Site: brandenburg
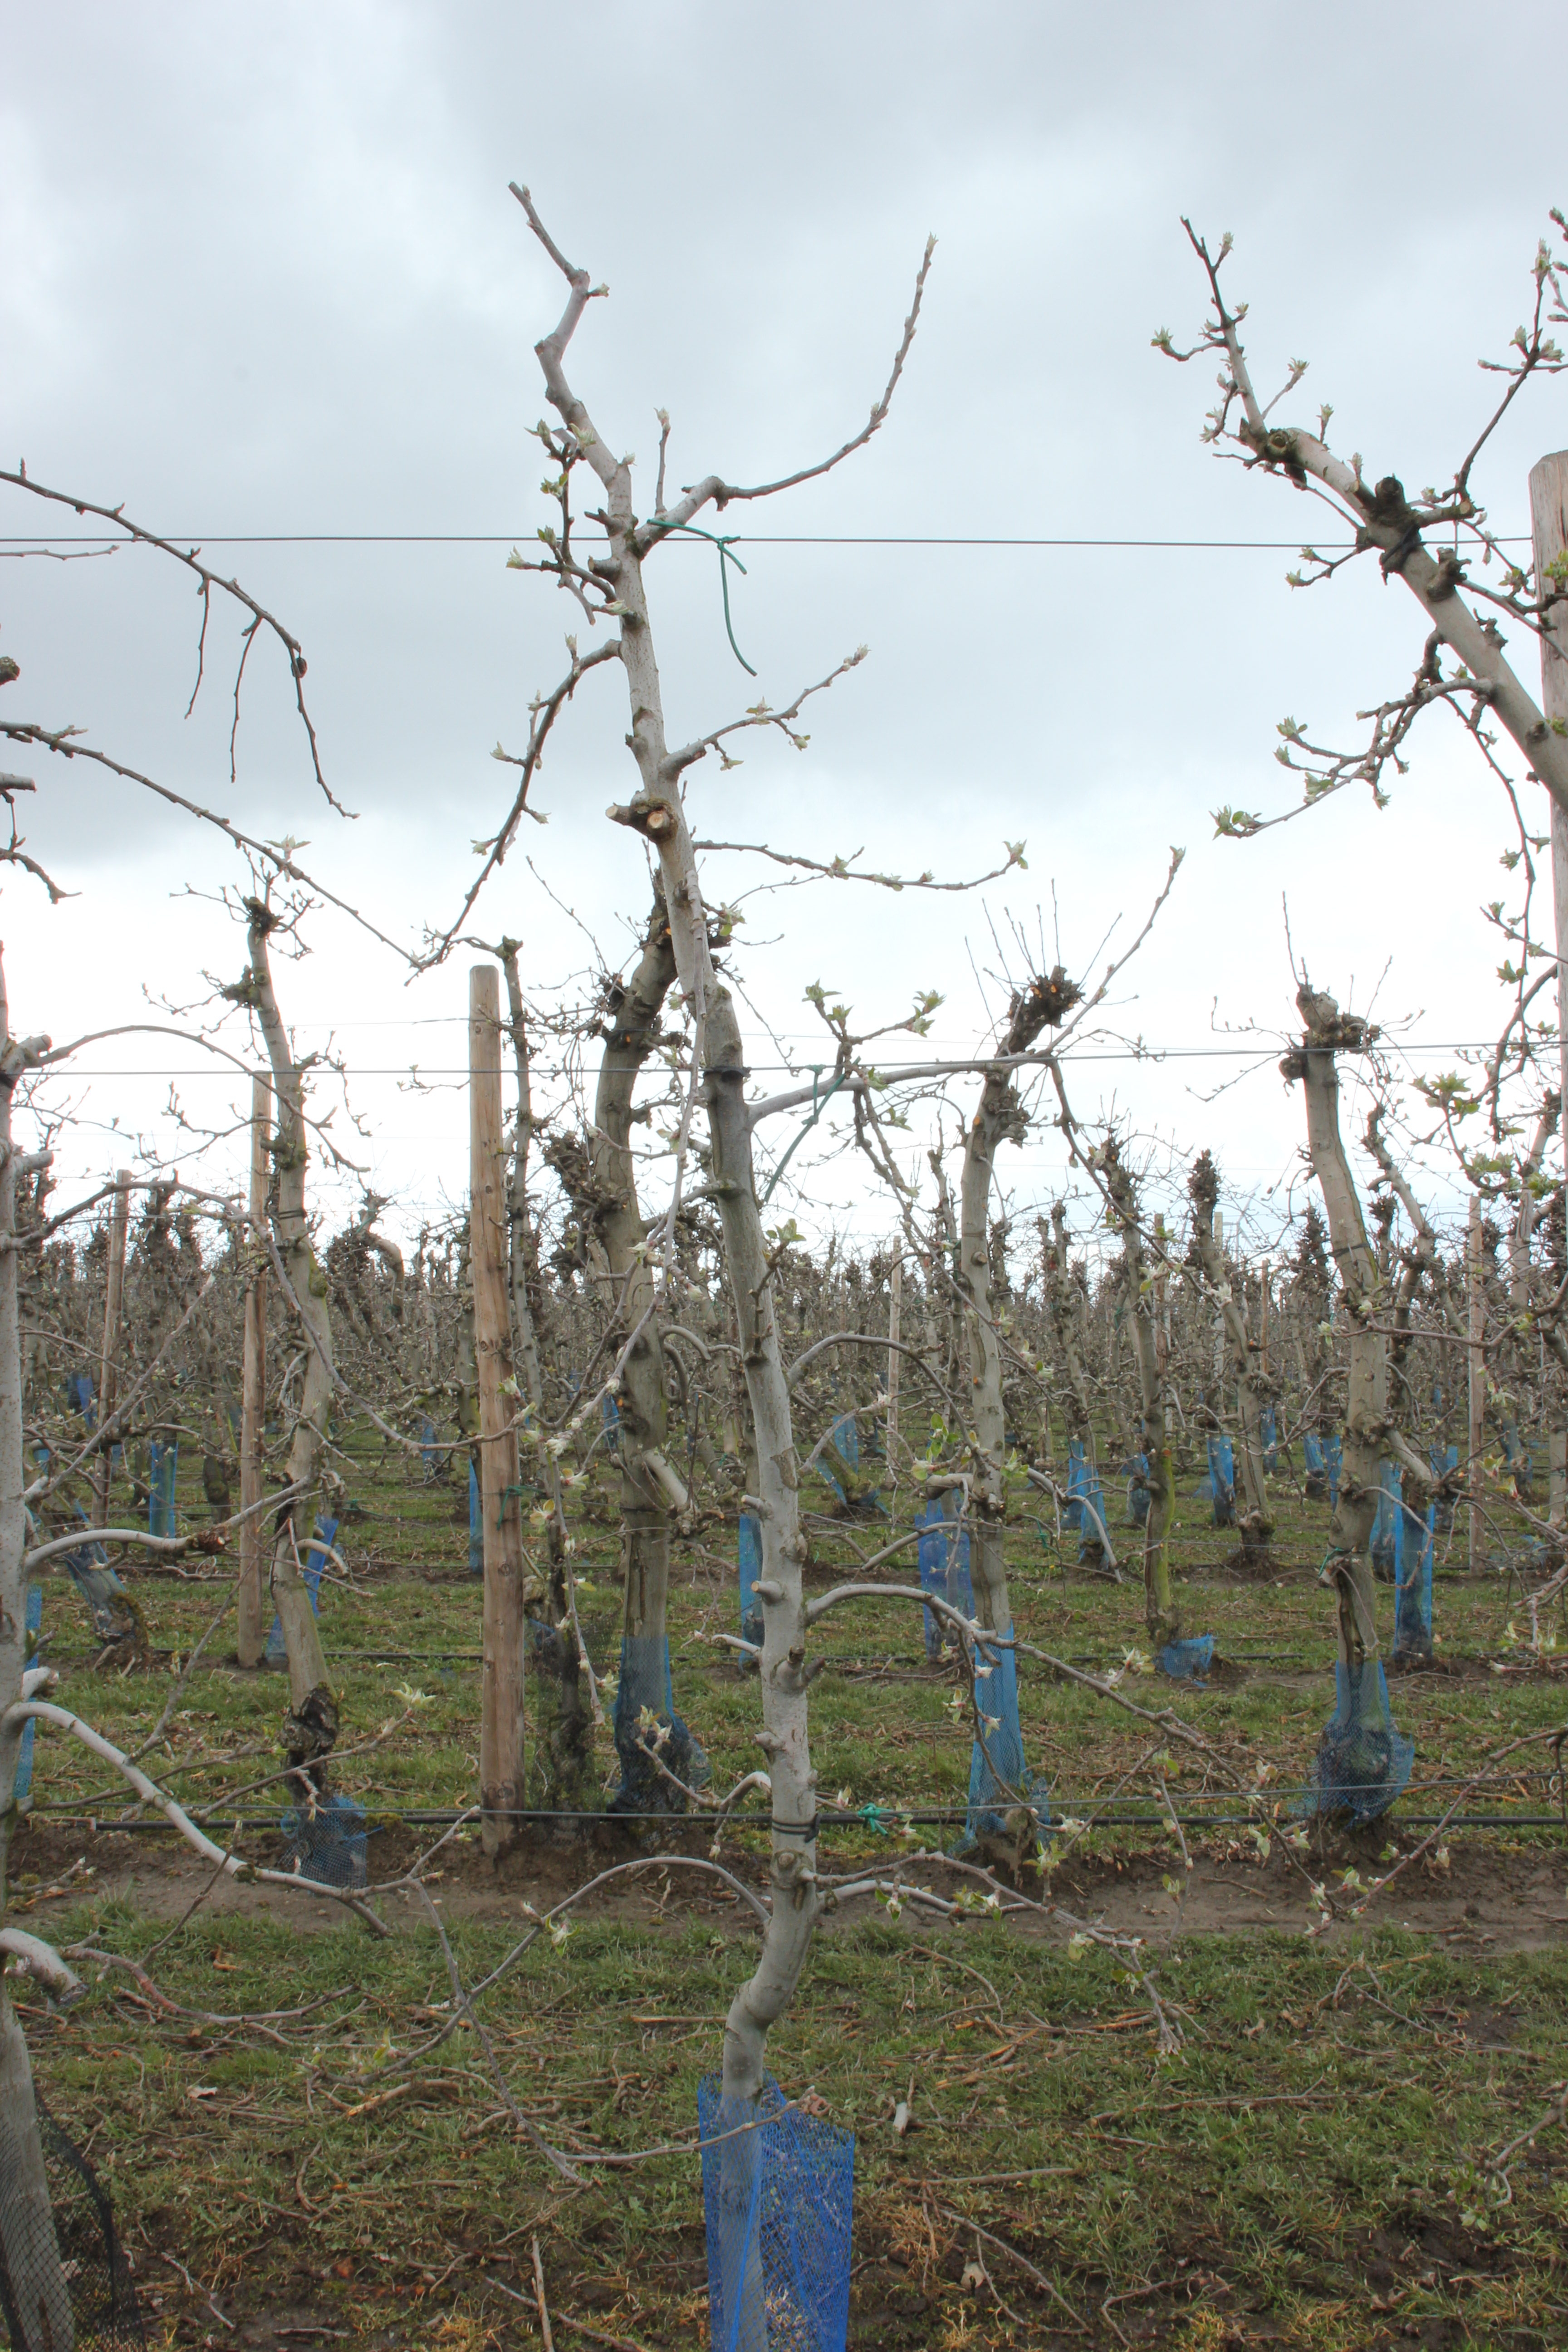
Growth stage (BBCH 55): Inflorescence emergence